Charles Ellicott

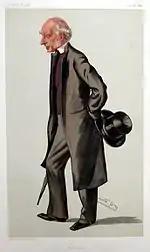
Ellicott as caricatured by Spy (Leslie Ward), July 1885.

Charles John Ellicott (25 April 1819 – 15 October 1905) was an English Christian theologian, academic and churchman. He briefly served as Dean of Exeter, then Bishop of the united see of Gloucester and Bristol.